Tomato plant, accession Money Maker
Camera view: vertical (180 deg); turntable rotation: 240 degrees
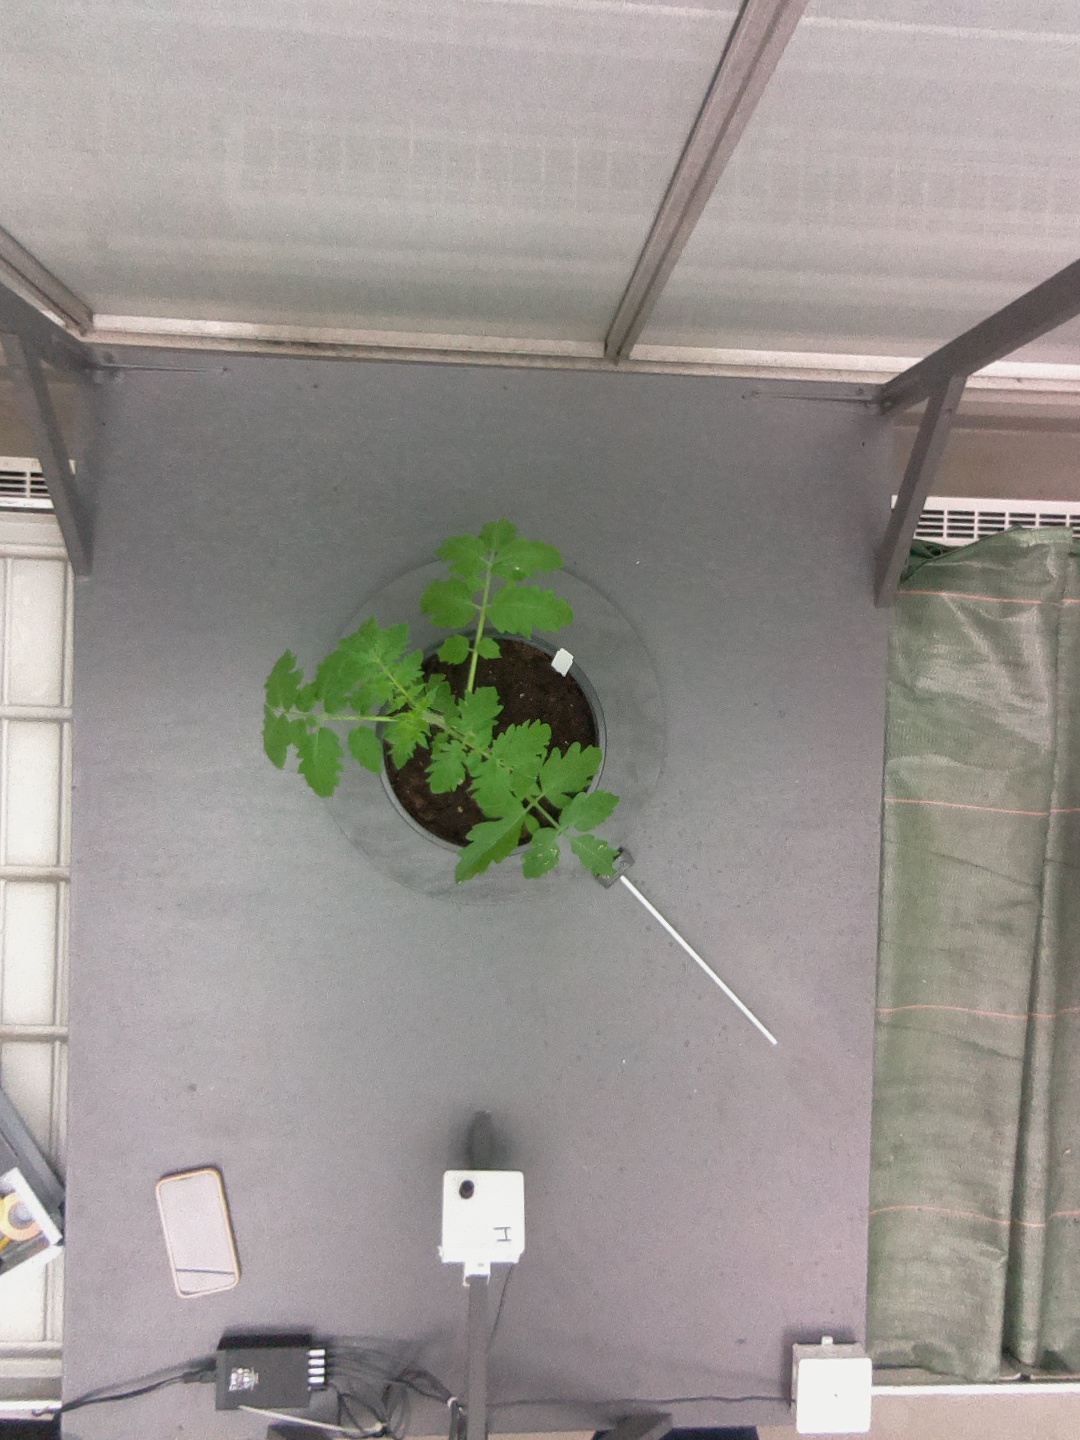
BBCH growth stage 13: 6 of true leaves visible